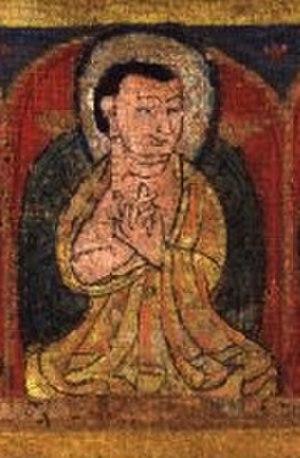
Rinchen Zangpo ou Rinchen Sangpo tibétain : རིན་ཆེན་བཟང་པོ་, Wylie : rin chen bzang po, né en 958 à rad ni, district de Khyungwang, Ngari, et mort en 1055 à khwa tse wing gir, est le premier traducteur important de la renaissance du bouddhisme tibétain.